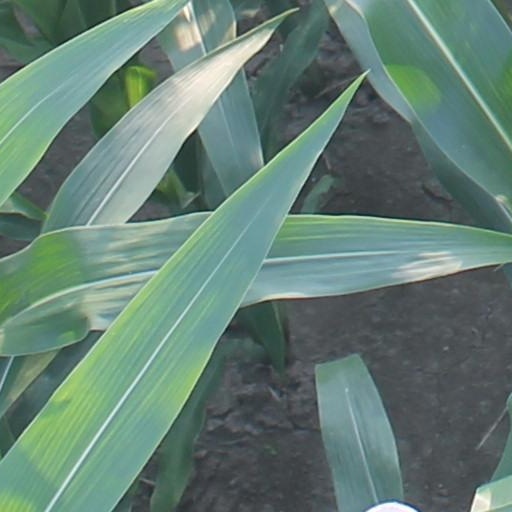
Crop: maize; corn